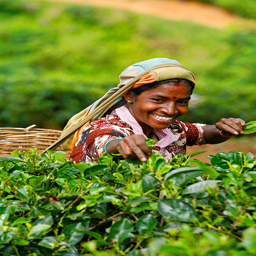
woman picking tea leaves at a plantation